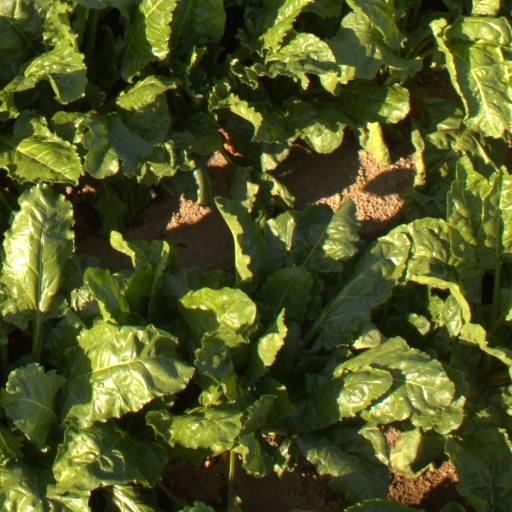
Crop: sugar beet